Jonathan Quick

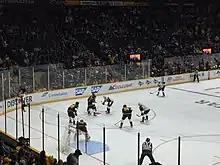
Quick in net for the Pacific Division during the 2016 NHL All-Star Game.

Quick was in goal as the Kings shut out the Chicago Blackhawks 5–0 on March 14, 2016, making Quick the all-time leader in shutouts of American-born goaltenders. On April 27, Quick was nominated for the Vezina Trophy, awarded to the league's best goaltender, for the second time which ultimately went to Washington Capitals goaltender Braden Holtby.